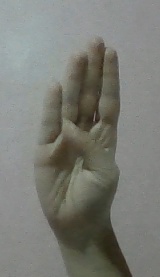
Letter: kaaf